Architecture of Scotland

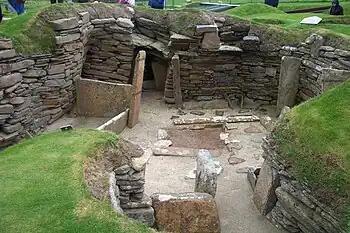
Skara Brae, a Neolithic settlement, located in the Bay of Skaill, Orkney.

Groups of settlers began building the first known permanent houses on what is now Scottish soil around 9500 years ago, and the first villages around 6000 years ago. The stone building at Knap of Howar at Papa Westray, Orkney is one of the oldest surviving houses in north-west Europe, making use of locally gathered rubble in a dry-stone construction. Skara Brae on the Mainland of Orkney also dates from this period and is Europe's most complete Neolithic village. Neolithic habitation, burial and ritual sites are particularly common and well-preserved in the Northern Isles and Western Isles, where a lack of trees led to most structures being built of local stone. From the Early and Middle Bronze Age we have evidence of the occupation of crannogs, roundhouses partially or entirely built on an artificial island, usually in lakes, rivers and estuarine waters. The peoples of early Iron Age Scotland, particularly in the north and west, lived in substantial stone buildings called Atlantic roundhouses. The remains of hundreds of these houses exist throughout the country, some merely piles of rubble, others with impressive towers and outbuildings. They date from about 800 BC to AD 300 with the most imposing structures having been created circa 200–100 BC. In the south and east larger earthwork hill forts survive. There is evidence for about 1,000 Iron Age hillforts in Scotland, most located below the Clyde-Forth line. They appear to have been largely abandoned in the Roman period, but some seem to have been reoccupied after their departure. Most are circular, with a single palisade around an enclosure.